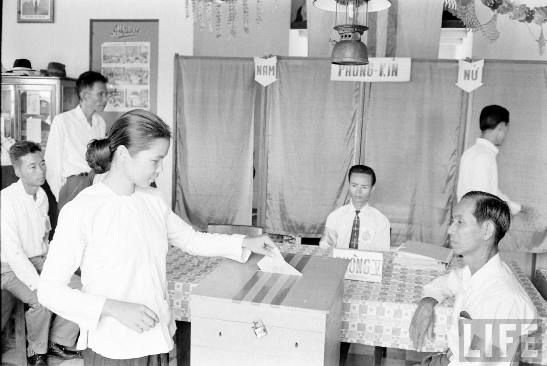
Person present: Yes